List of birds of Nicaragua

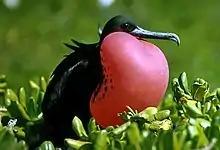
Magnificent frigatebird

Storks are large, long-legged, long-necked wading birds with long, stout bills. Storks are mute, but bill-clattering is an important mode of communication at the nest. Their nests can be large and may be reused for many years. Many species are migratory.